Reinhard Kager

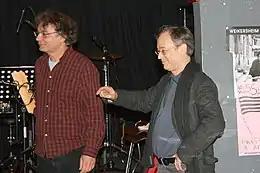

Reinhard Kager (born 2 April 1954) is an Austrian philosopher, journalist and music promoter who also worked as a music producer.